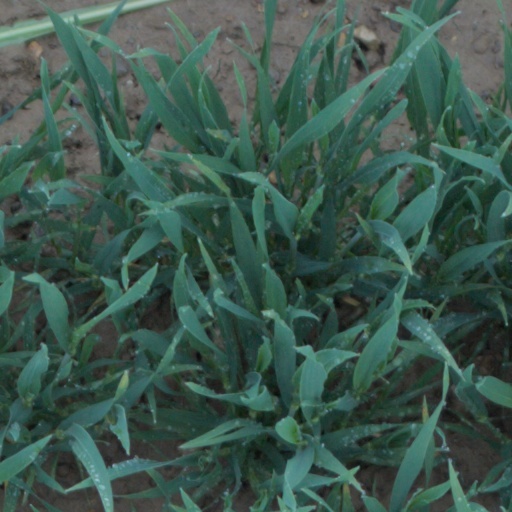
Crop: wheat